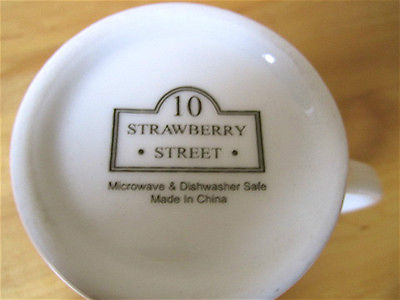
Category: mug